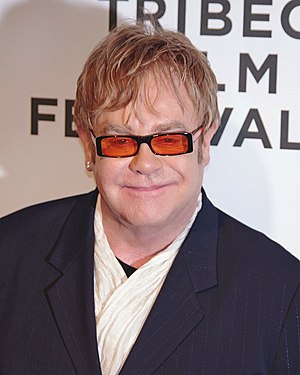
Elton John
Sir Elton Hercules John er en engelsk sanger, sangskriver og pianist. Han er en af de mest succesfulde musikere nogensinde med over 550 millioner solgte albums og talrige førstepladser på diverse hitlister.